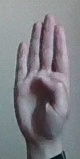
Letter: kaaf